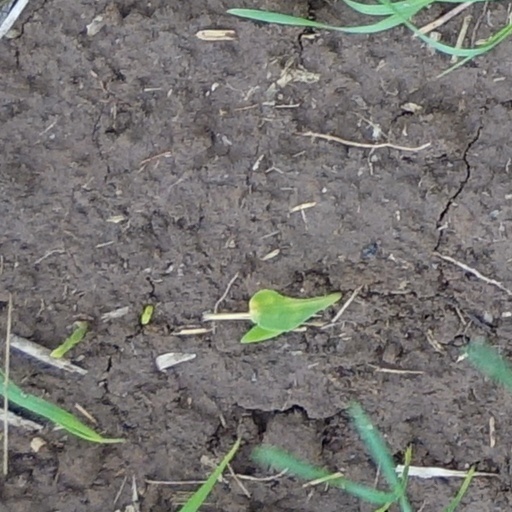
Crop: wheat